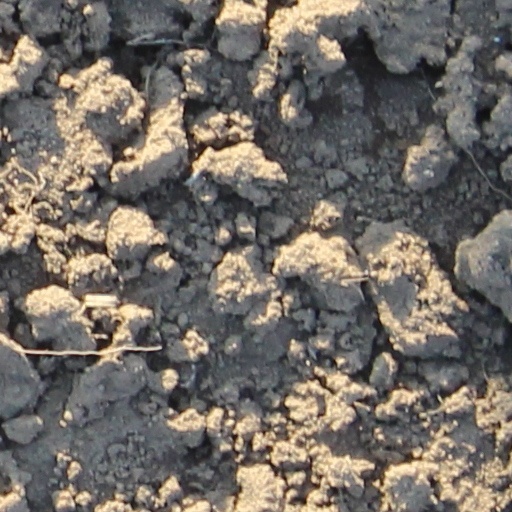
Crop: wheat